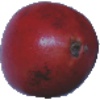
Label: Pomegranate 1